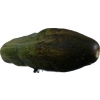
Label: cucumber